Amfibia

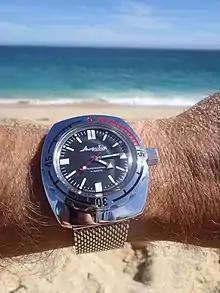
Modern Vostok Amphibia, model 090916

Amfibia (often spelled "Amphibia") is a Russian mechanical dive watch. It is available in both manual and automatic winding forms. The Amfibia was developed at the Vostok watch factory for the Soviet Ministry of Defense in 1967. It later gained worldwide popularity due to its reliable reputation and low cost. Writing for "The Moscow Times" in 2017, journalist Matthew Bodner noted that the Amfibia had become a major Russian cultural icon among international watch enthusiasts.